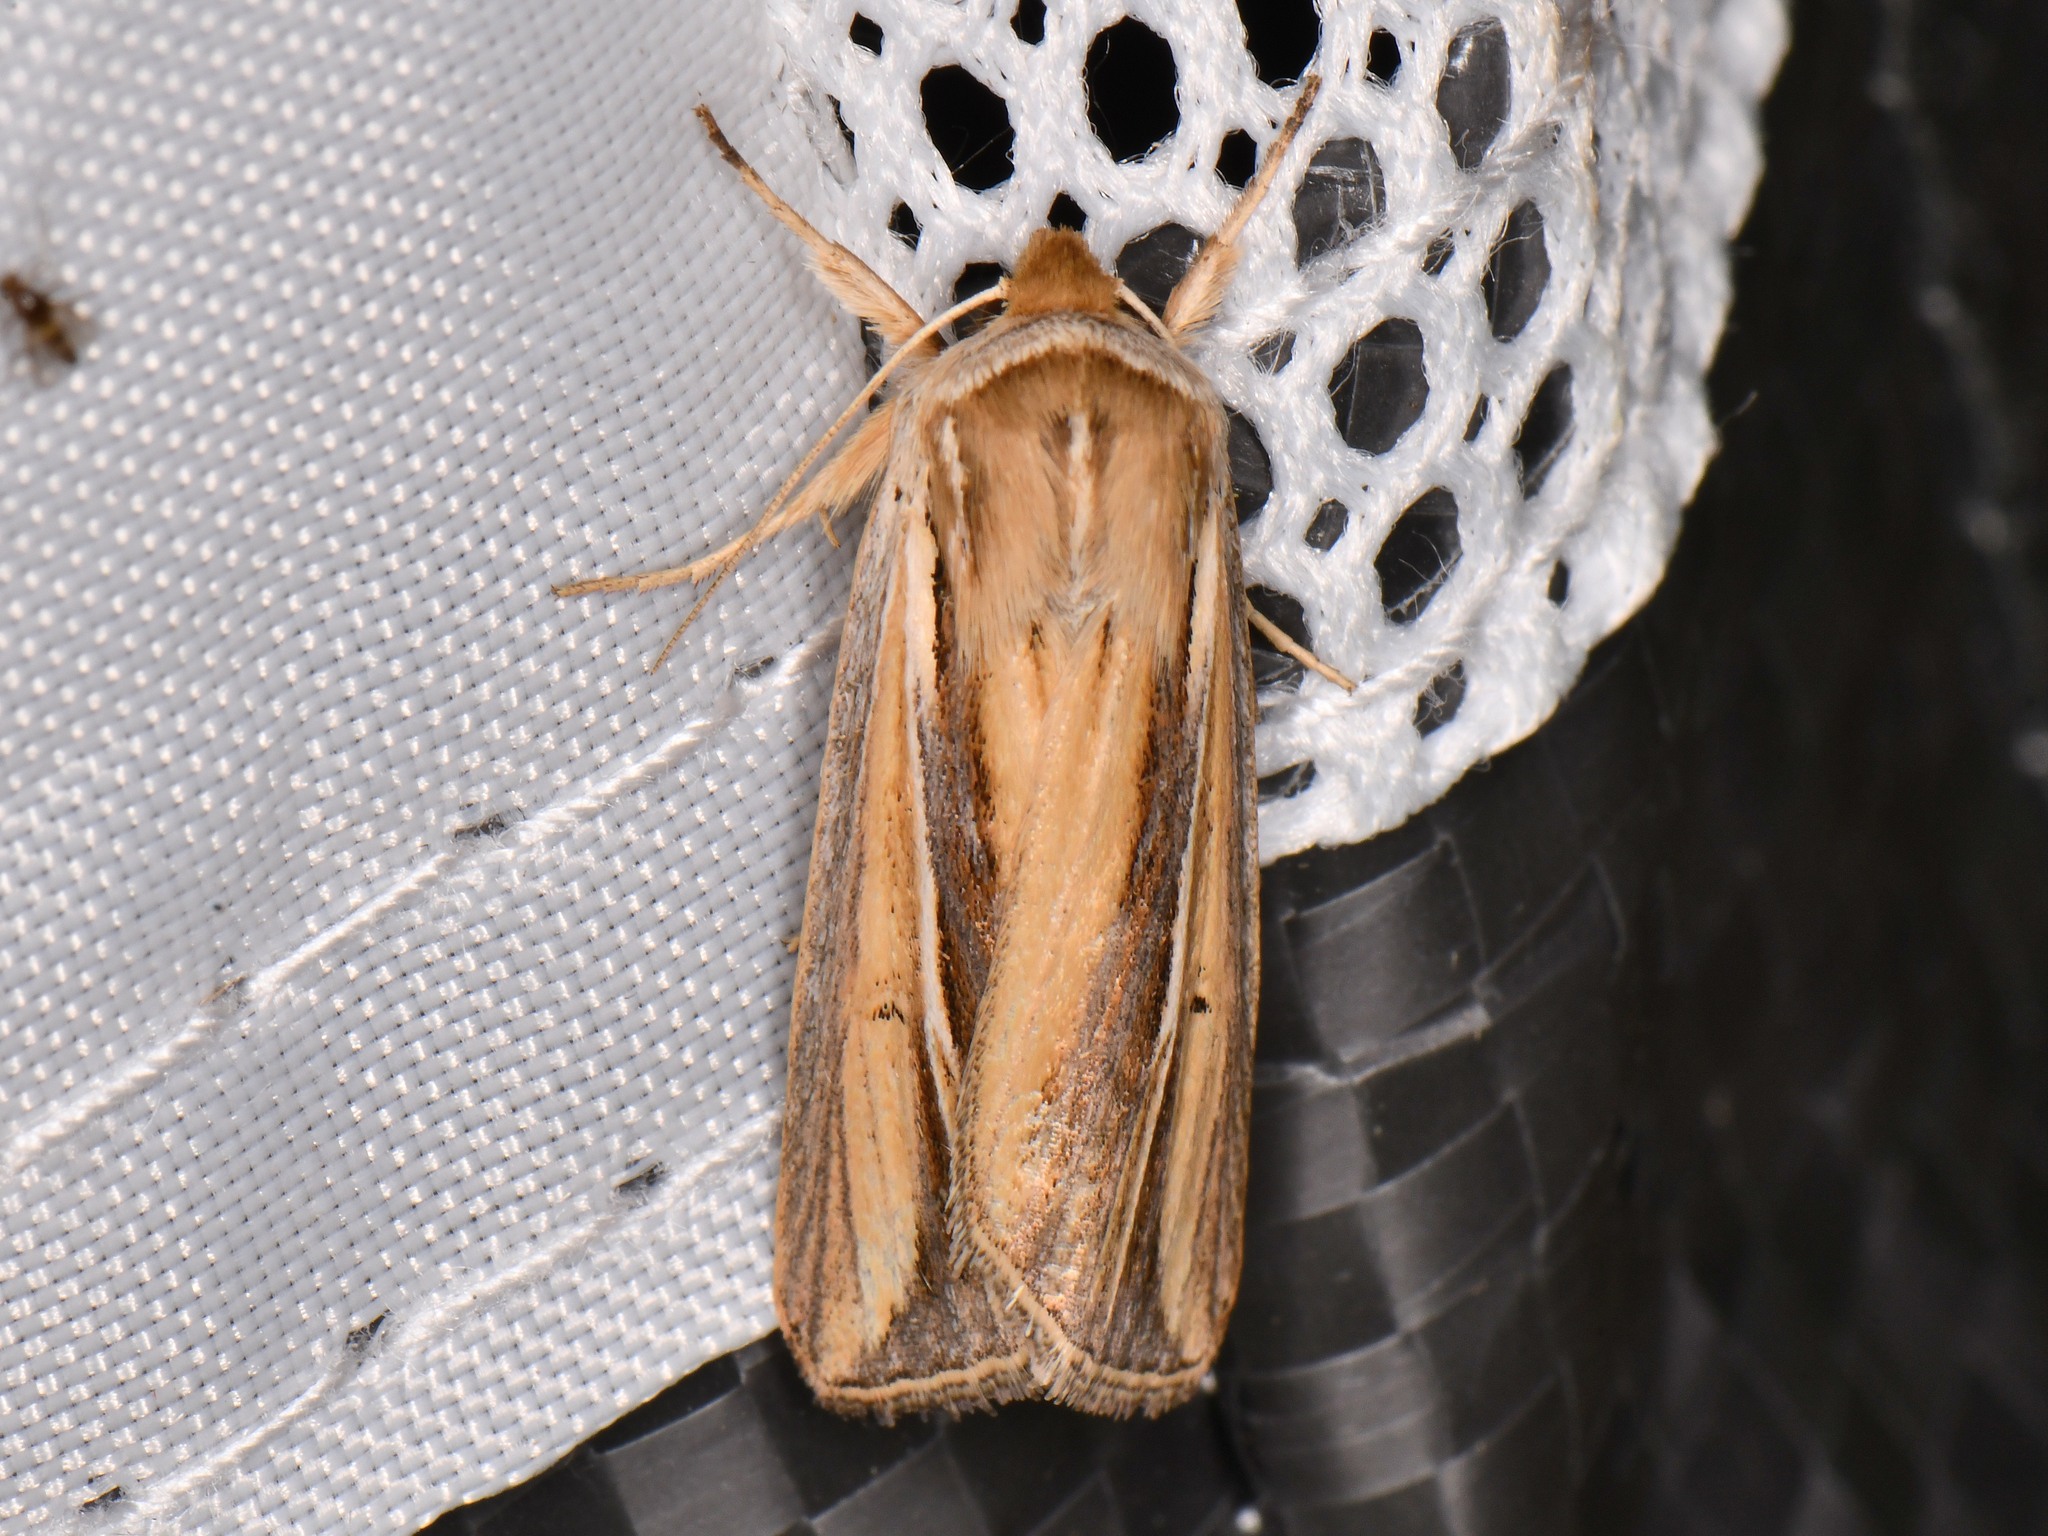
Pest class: wheathead_armyworm_Dargida_diffusa